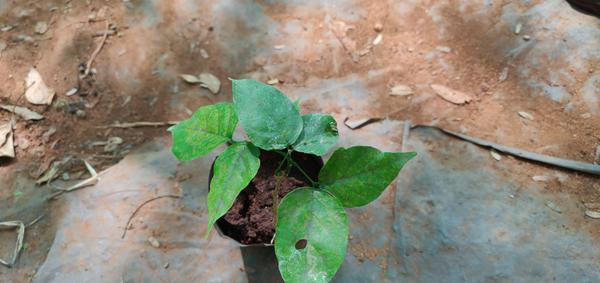
Plant: Honge